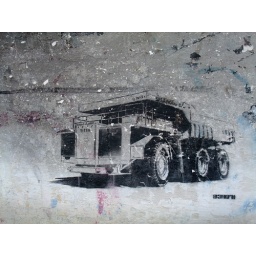
Eddie had to act fast, because Johnny`s boys owned the best chasing cars in whole city.